Tyrian metaltail

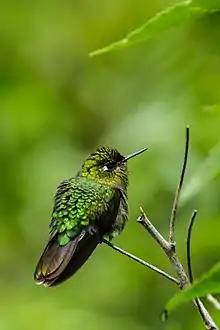
in Peru

The Tyrian metaltail makes significant elevational movements between the seasons, even occurring casually as low as in Venezuela.